Badge

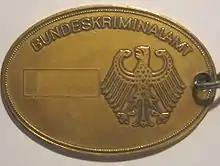
Badge of the German "Bundeskriminalamt"

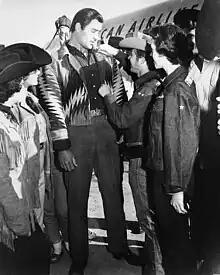
Badge pinning

Badges were as popular as jewellery in the Middle Ages, and varied from extremely expensive works of jewellery, like the Dunstable Swan Jewel, to simple mold-made badges in lead or other base metals.